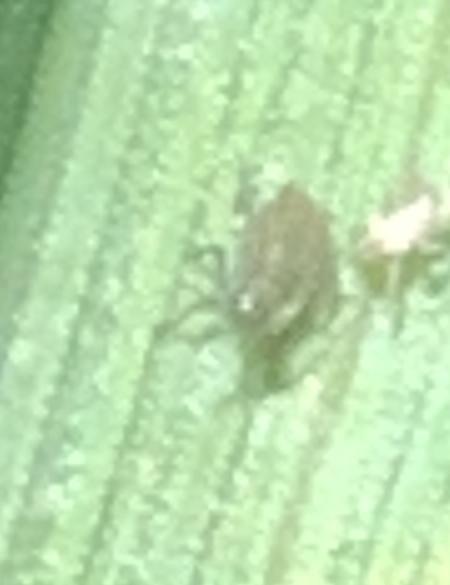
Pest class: bird_cherry_oat_aphid